Ancha monastery

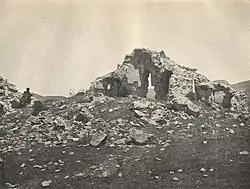
Anca monastery as of 1903. A photo from the travelogue of Nicholas Marr.

Ancha ("anchis monasteri") was a medieval Georgian monastery and cathedral church of the Bishopric of Ancha, located near what is now the village of Anaçlı, Artvin Province, Turkey. Purportedly once a cross-in-square design, the church now lies almost completely in ruins.